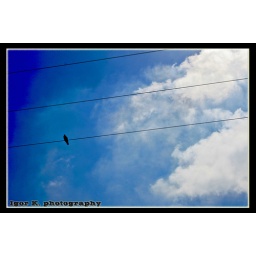
The bird in the clouds